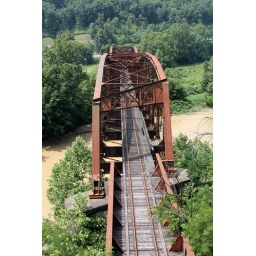
Closed railroad bridge over the Levisa Fork in Pike County, Kentucky.